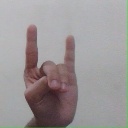
अक्षर: श